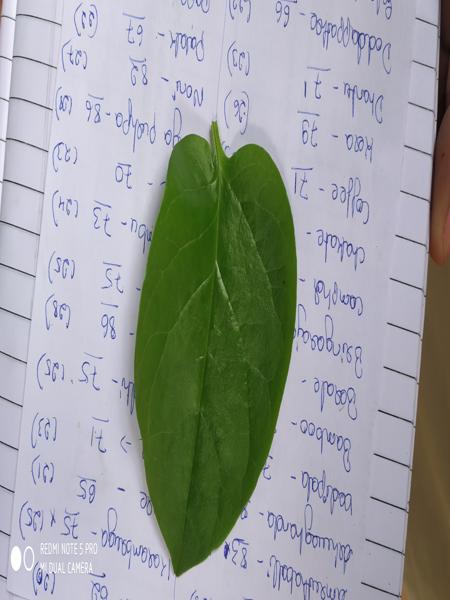
Plant: Malabar_Spinach